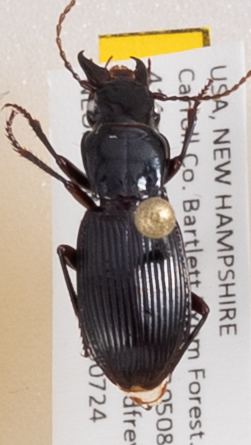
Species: Pterostichus rostratus
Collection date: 2019-07-24
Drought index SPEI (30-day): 0.54
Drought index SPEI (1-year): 1.13
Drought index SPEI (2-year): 0.8